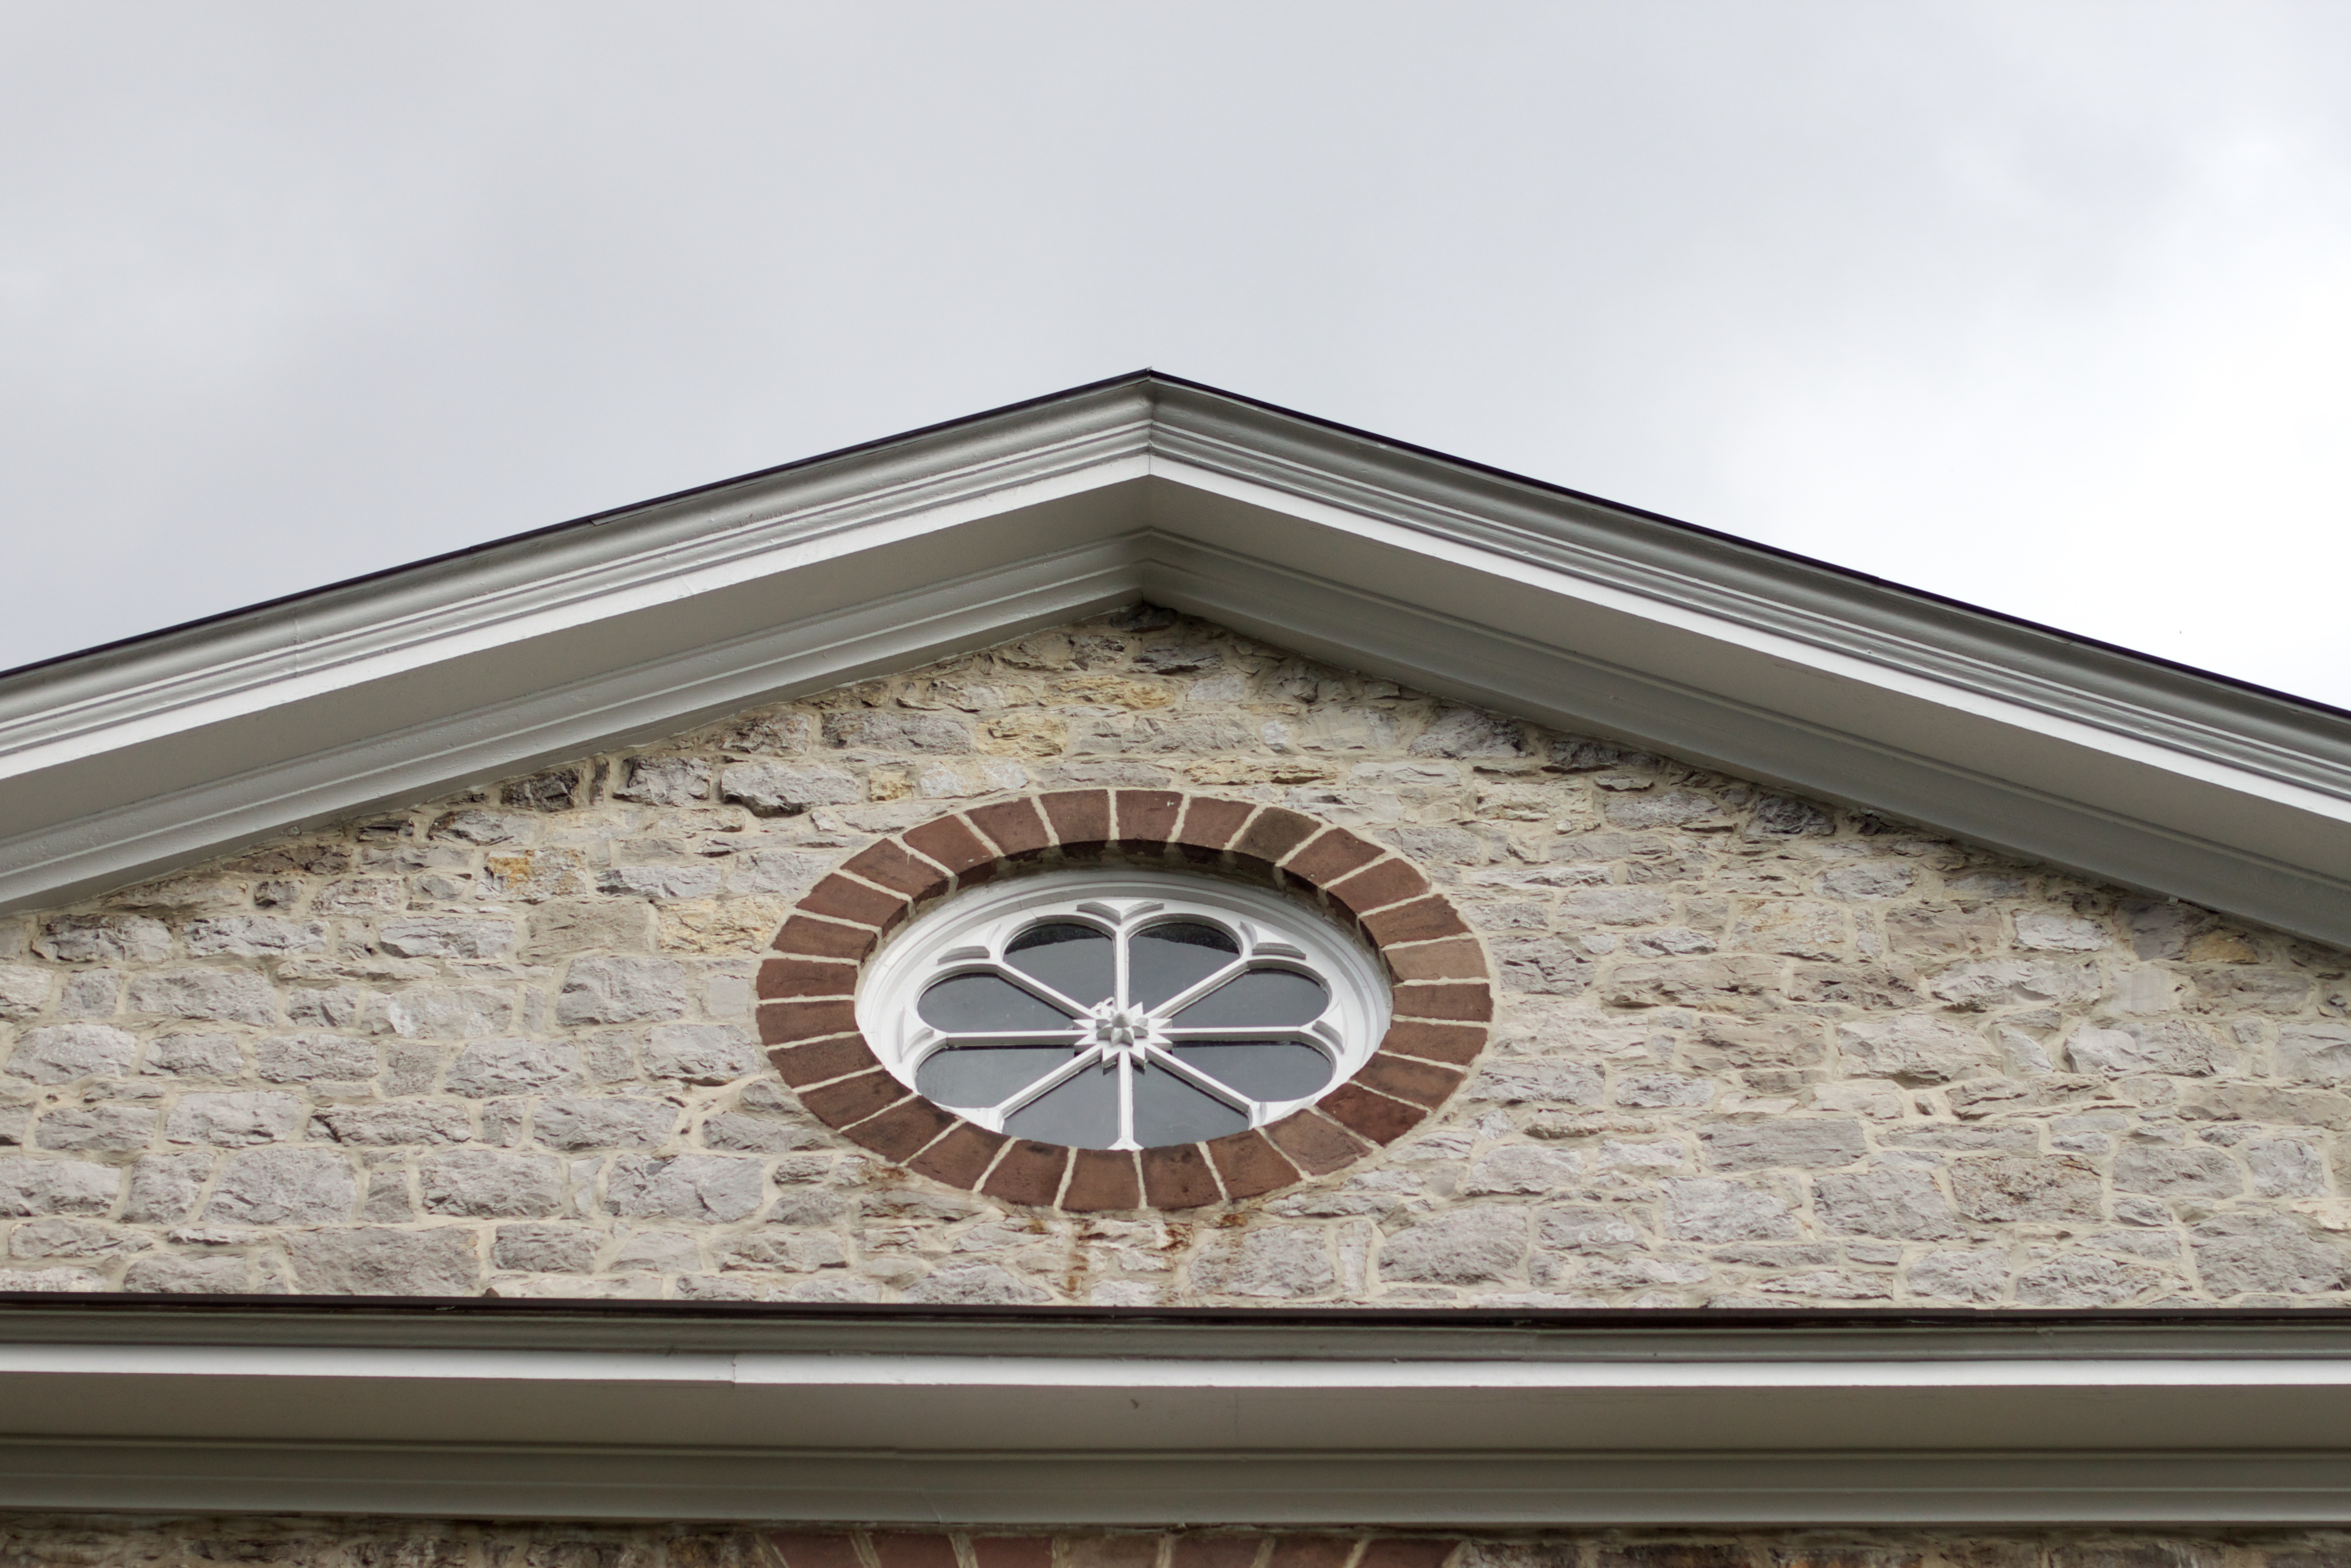
architecture, wood, window, roof, ceiling, facade, lighting, interior design, odyssey, molding, daylighting